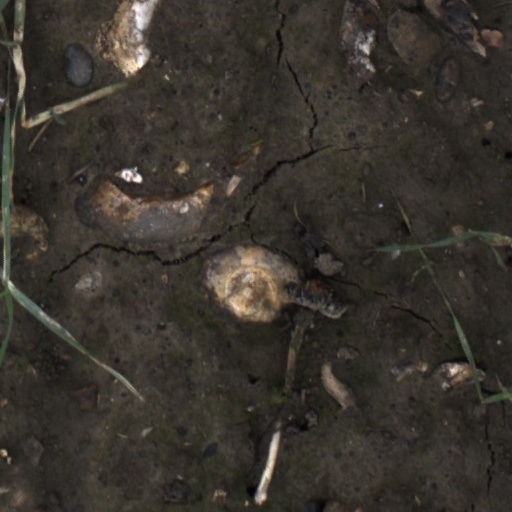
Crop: wheat